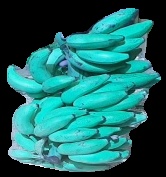
Variety: elakki-bale
Grade: grade3